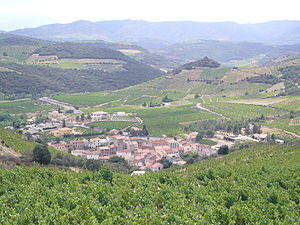
Rasiguères
Rasiguères er en by og kommune i departementet Pyrénées-Orientales i Sydfrankrig.